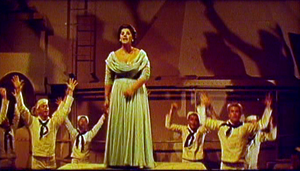
La Fille de l'amiral est un film musical américain de Roy Rowland sorti en 1955.